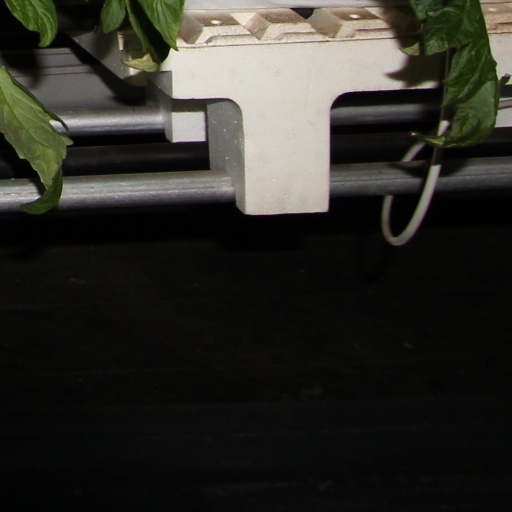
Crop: tomato